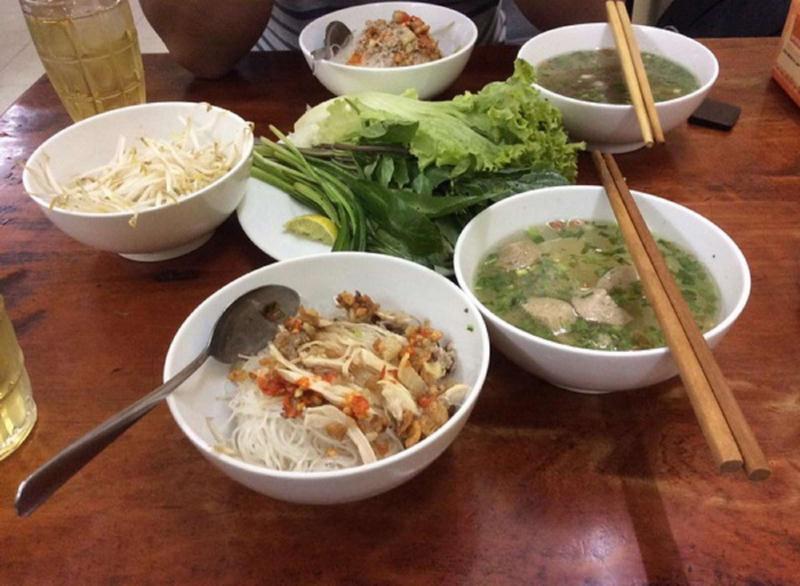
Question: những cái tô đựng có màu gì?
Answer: có màu trắng